Nehvizdy

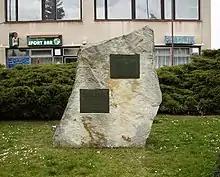
Gabčík and Kubiš Memorial

The first written mention of Nehvizdy (regarding local parish) is from 1352. Until the Hussite Wars, the village was owned by various lower noblemen. After the wars, it became part of the Přerov estate. In 1515, Nehvizdy was promoted to a market town by King Vladislaus II. The period of greatest development occurred in the first half of the 17th century, but it ended with the advent of the Thirty Years' War, during which the market town was looted several times. After the war, Nehvizdy was acquired by the Liechtenstein family.